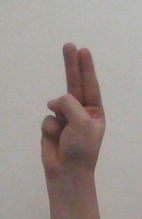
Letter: taa